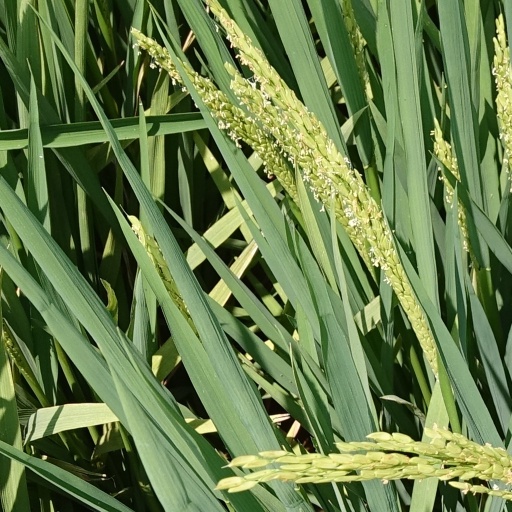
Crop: rice